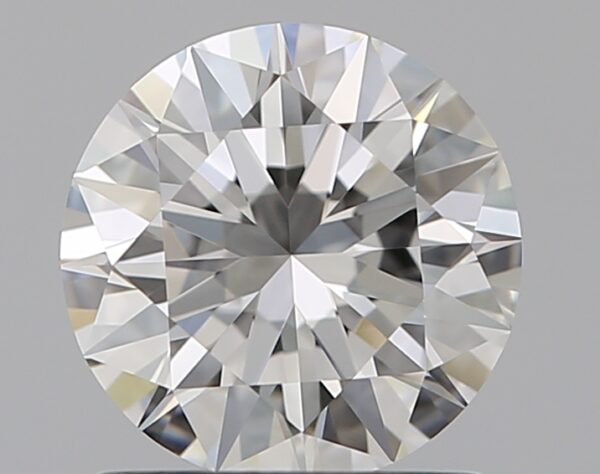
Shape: round
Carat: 1
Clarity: VVS2
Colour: G
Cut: EX
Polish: EX
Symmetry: EX
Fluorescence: N
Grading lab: GIA
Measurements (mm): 6.45 x 6.49 x 3.93